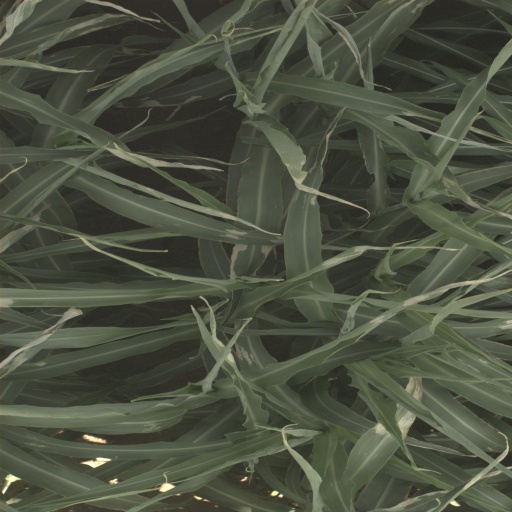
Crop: sorghum